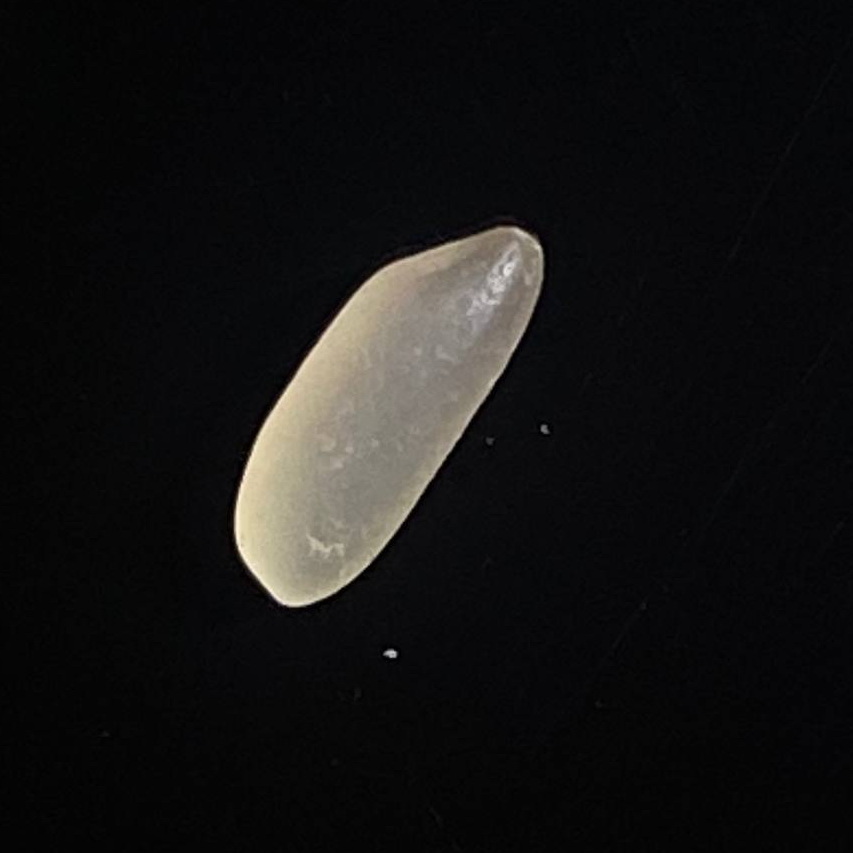
Rice variety: Shorna5